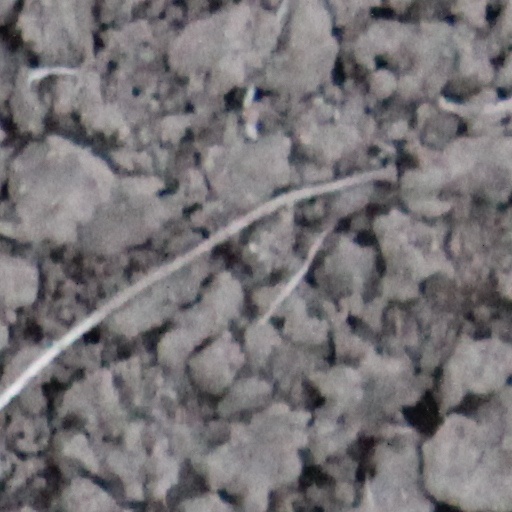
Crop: wheat